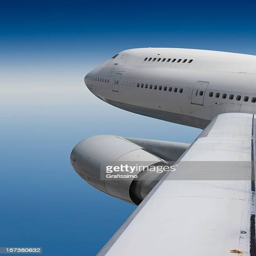
big airplane in the air